Dmitry Mitrohin

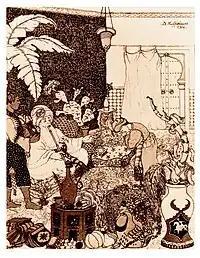
D. Mitrokhin. Illustration for the "History of Almansor" V. Gauff. 1912

Dmitry Mitrokhin owes his first experiments in book graphics to the teacher of watercolors of the Stroganovka S. I. Yaguzhinsky, in 1904, who offered him "a small job for publishing houses", and appreciated it - Valery Bryusov, at that time - the chief editor of "Scorpion". Upon his return in 1908 from Paris, where he got acquainted with S.P. Yaremich, who in turn introduced the artist to E.S.Kruglikova, who had lived in France for many years, to the famous Polish sculptor Eduard Wittig, in whose workshop Dmitry Mitrokhin lived in difficult days, he moved to St. Petersburg, and began to work systematically as a book illustrator, which quickly brought him fame, and which was facilitated by his acquaintance with the artists of the "World of Art". At the initial stage of the successful development of D. I. Mitrokhin's creativity as a book artist, magazine illustrator, of course, the assistance of E. E. Lanceray, who sent publishers to him, also affected ("I drew models with him. He invited them for his painting in the hall of the library of the Academy of Arts ... The first years of my life in St. Petersburg were very much brightened by the attention of Evgeny Evgenievich Lanceray. " - D. Mitrokhin. Autobiographical Notes (1973)). At the same time, he begins to engrave on linoleum (at V.D. Falileev), - "He engraved color compositions, he printed not with oil paints, but with watercolors - in the Japanese way". Collaborates with many book publishers: "I. N. Knebel "," Golike and Vilborg "," Enlightenment "," Pechatnik "," M. and S. Sabashnikovs "(for them D. I. Mitrokhin developed a printer's mark)," Apollo "," M. V. Popov "and many others. others. Continues studying the collections of engravings in the library of the Academy of Arts and the Hermitage. Works a lot on illustrations for children's books, over magazine screensavers, double titles, endpapers, etc. Rare in beauty and sonorous expressiveness, chased performance - "Uyezdnoye" by E. Zamyatin (1916; publishing house of M. V. Popov), "Russian Tales of Grandfather Peter" by Arthur Ransom (1916; London and Edinburgh) and many others.